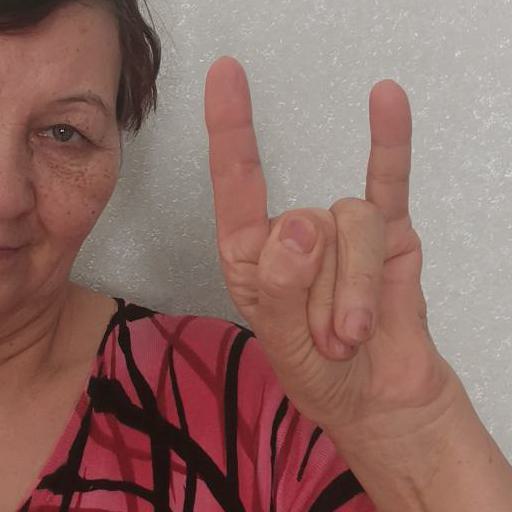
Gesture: rock